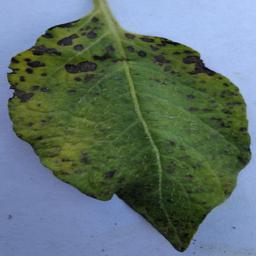
Etiqueta: Tizon_Temprano